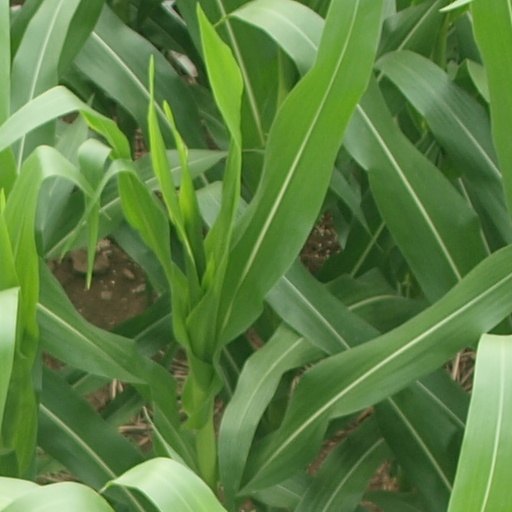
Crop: maize; corn